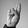
ASL letter: R